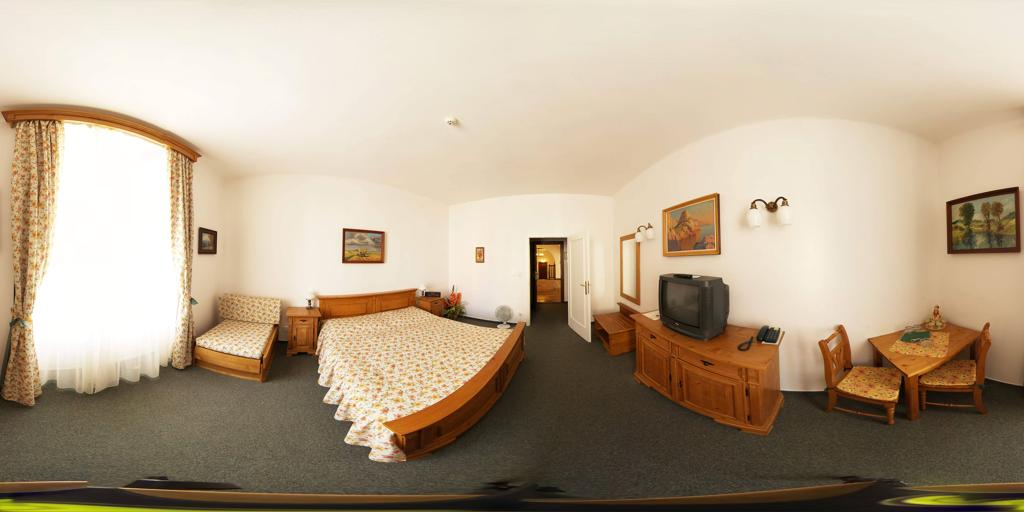
Referred object: the framed painting above the TV

Referred object: the old black CRT television